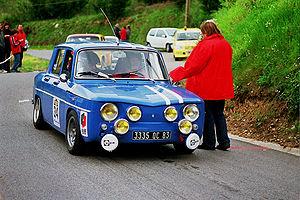
Amédée Gordini, né Amedeo Gordini le 23 juin 1899 à Bazzano, Italie, et mort le 25 mai 1979 à Paris, et surnommé « Le sorcier », est un constructeur automobile italien, naturalisé français dans les années 1950. Il a exercé les fonctions de mécanicien, de pilote, de préparateur et de constructeur d'automobiles de course avec Fiat et Simca avant de fonder sa marque, Gordini, pour terminer sa carrière avec Renault.
Gordini est une société fondée par Amédée Gordini, spécialisée dans la modification de moteurs et de voitures de course sur base Simca, puis − après une période d'indépendance − dans la préparation des versions sportives de modèles Renault emblématiques. La marque « Gordini » est la propriété de Renault depuis 1969.
Les Renault 8 et 10 sont les dernières voitures du constructeur Renault avec un moteur placé à l'arrière, jusqu'à la Renault Twingo III de 2014, si l'on excepte les Renault 5 Turbo, Renault Spider et Clio V6.